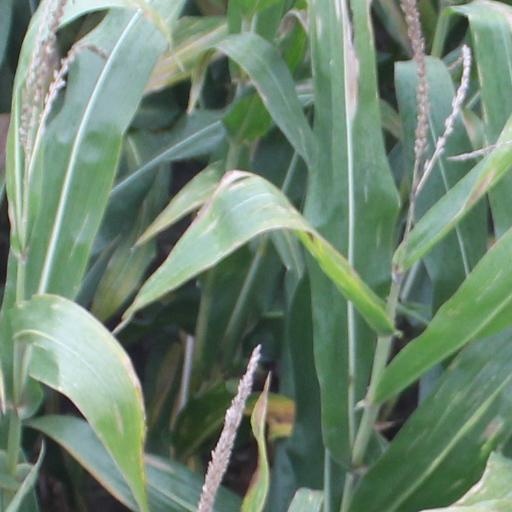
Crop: maize; corn